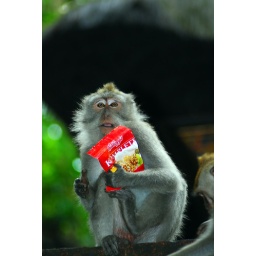
Caught red handed. The monkeys in the monkey forest Ubud are very good at stealing from the tourists.